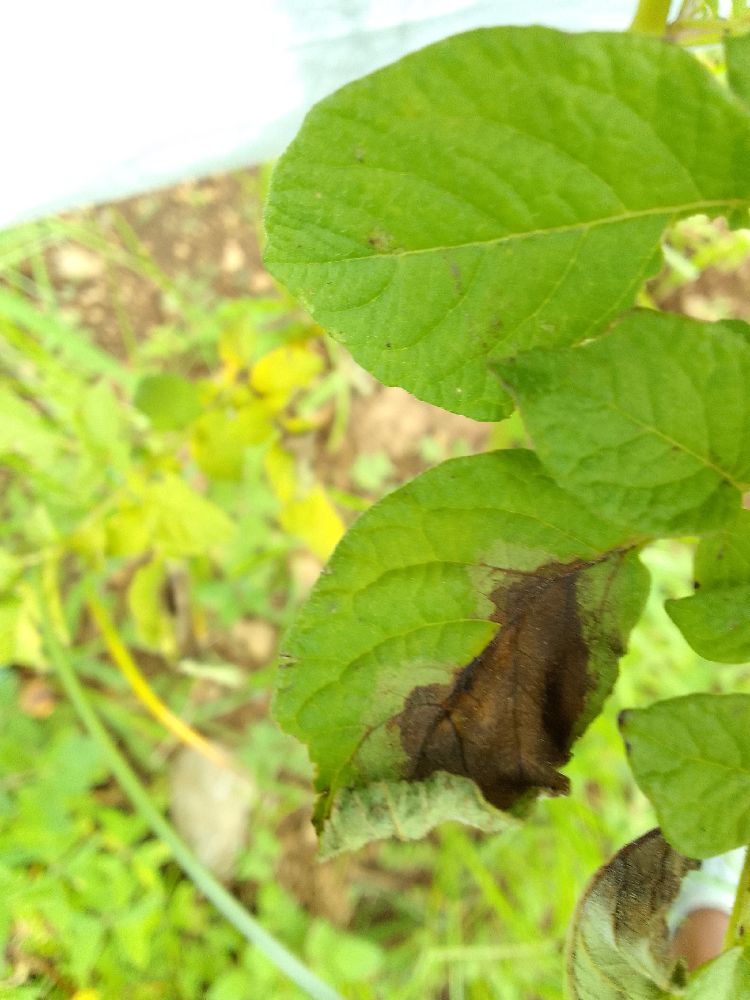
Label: Late blight